Scott Joplin

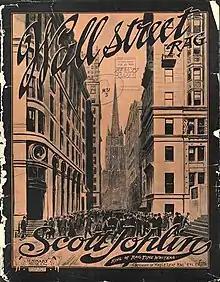
Front cover of the "Wall Street Rag" (1909) sheet music

In 1907, Joplin moved to New York City, which he believed was the best place to find a producer for a new opera. After his move to New York, Joplin met Lottie Stokes, whom he married in 1909. In 1911, unable to find a publisher, Joplin undertook the financial burden of publishing "Treemonisha" himself in piano-vocal format. In 1915, as a last-ditch effort to see it performed, he invited a small audience to hear it at a rehearsal hall in Harlem. Poorly staged and with only Joplin on piano accompaniment, it was "a miserable failure" to a public not ready for "crude" black musical forms—so different from the European grand opera of that time. The audience, including potential backers, was indifferent and walked out. Scott writes that "after a disastrous single performance...Joplin suffered a breakdown. He was bankrupt, discouraged, and worn out." He concludes that few American artists of his generation faced such obstacles: ""Treemonisha" went unnoticed and unreviewed, largely because Joplin had abandoned commercial music in favor of art music, a field closed to African Americans." It was not until the 1970s that the opera received a full theatrical staging.